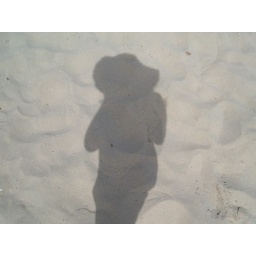
This was taken in Mallorca too. I really like this white hat only that I can't wear it often.